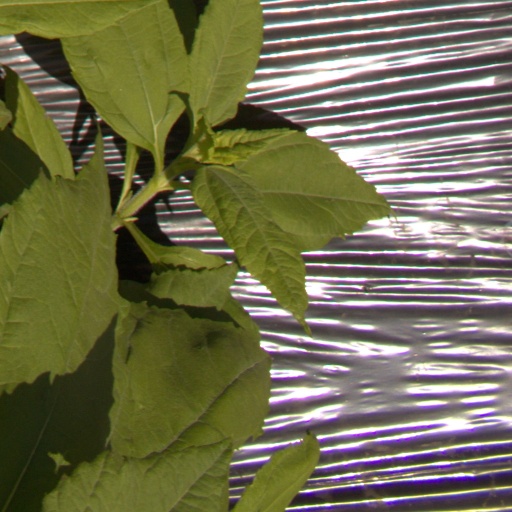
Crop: Jerusalem artichoke